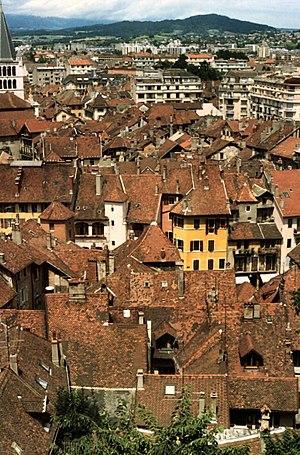
Annecy est une ville française, chef-lieu et préfecture du département de la Haute-Savoie en région Auvergne-Rhône-Alpes. Au nord des Alpes françaises, après Genève à 40 km au nord, Annecy fait partie de l'axe des agglomérations du sillon alpin en alignement avec Chambéry puis Valence et Grenoble.